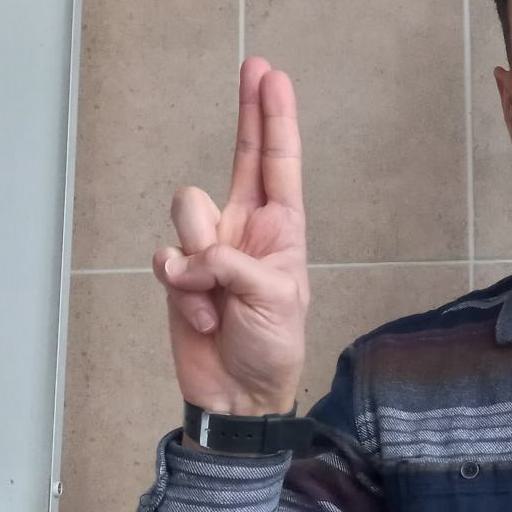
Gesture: two_up